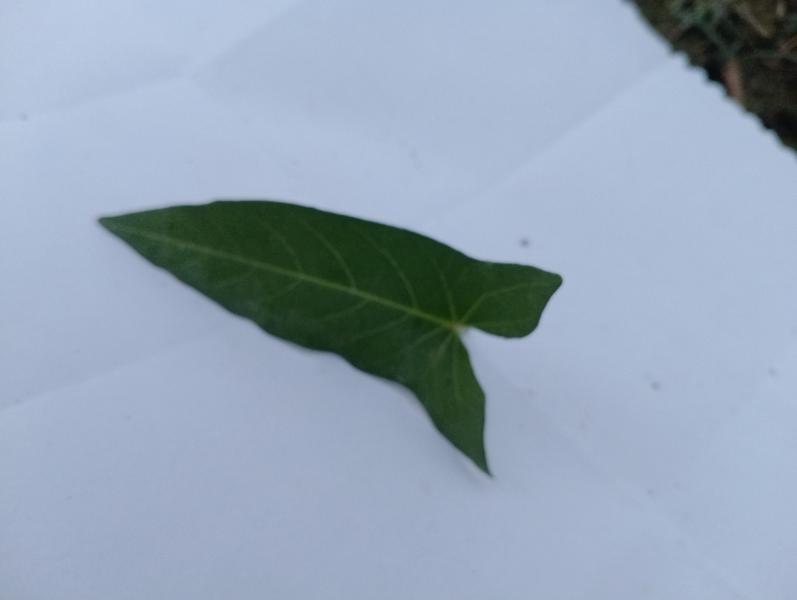
Weed species: Ipomoea aquatic